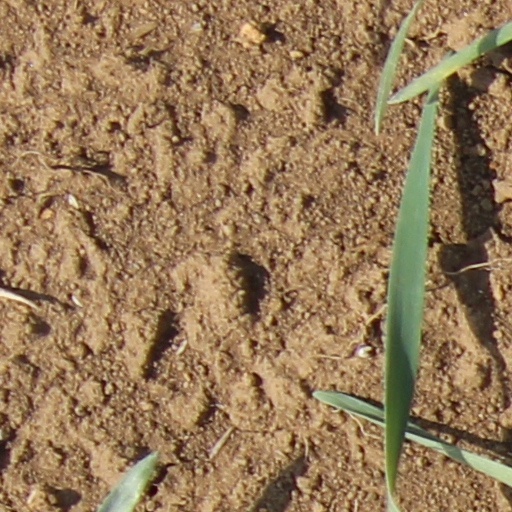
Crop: wheat